Irvine High School

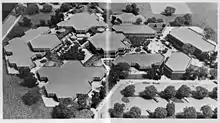
Early architectural model of Irvine High School as published in the 1976 yearbook, showing the hexagonal design scheme which extends throughout the plan.

Soon after it opened in 1970, University High School, the first high school in Irvine, began to get too crowded from the influx of residents moving to Irvine's fast-developing housing tracts. The school district had already planned for a second high school to be built on what was then the extreme north side of the city across Walnut Avenue from the Greentree residential tract which was completed in 1973. Dr. Dean Waldfogel was chosen to be the first principal of Irvine High School; Waldfogel selected his faculty of a dozen teachers from a large number of applicants. The fledgling organization accepted its first class of 300 freshmen in September 1975. Because the high school's buildings were still under construction and not ready for occupation, the new high school was housed in extra classrooms and portable buildings at Rancho San Joaquin Middle School, sharing facilities such as sports, music and the library with the younger students there. The new Irvine High School campus opened its doors in September 1976, taking in as sophomores the former class of "Rancho" ninth graders as well as a new class of freshmen. Each successive year added another class of freshmen and in September, 1978, the high school finally had all four classes of students. Construction continued on campus during this time, with the theater and the main gym becoming available in 1977, the football-track field in 1978 and the aquatic center in 1979. The first class graduated in June, 1979.